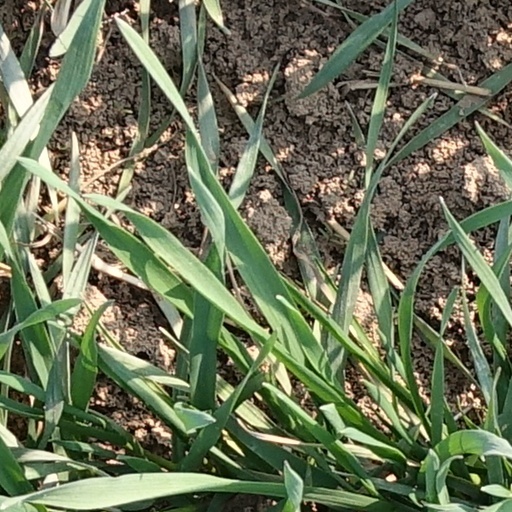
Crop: wheat